Mahmud Gami

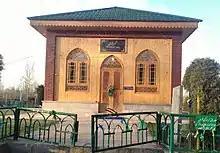
Mausoleum of Mahmud Gami

Mahmud Gami ( was a nineteenth-century Kashmiri poet from Doru Shahabad, Anantnag, Kashmir. Mahmud Gami is one of the most prominent Kashmiri poets of the medieval period. Through his poetic compositions he is well known to introduce Persian forms of Masnavi and Ghazal, to the Kashmiri language. He is popularly known as the Jami of Kashmir.